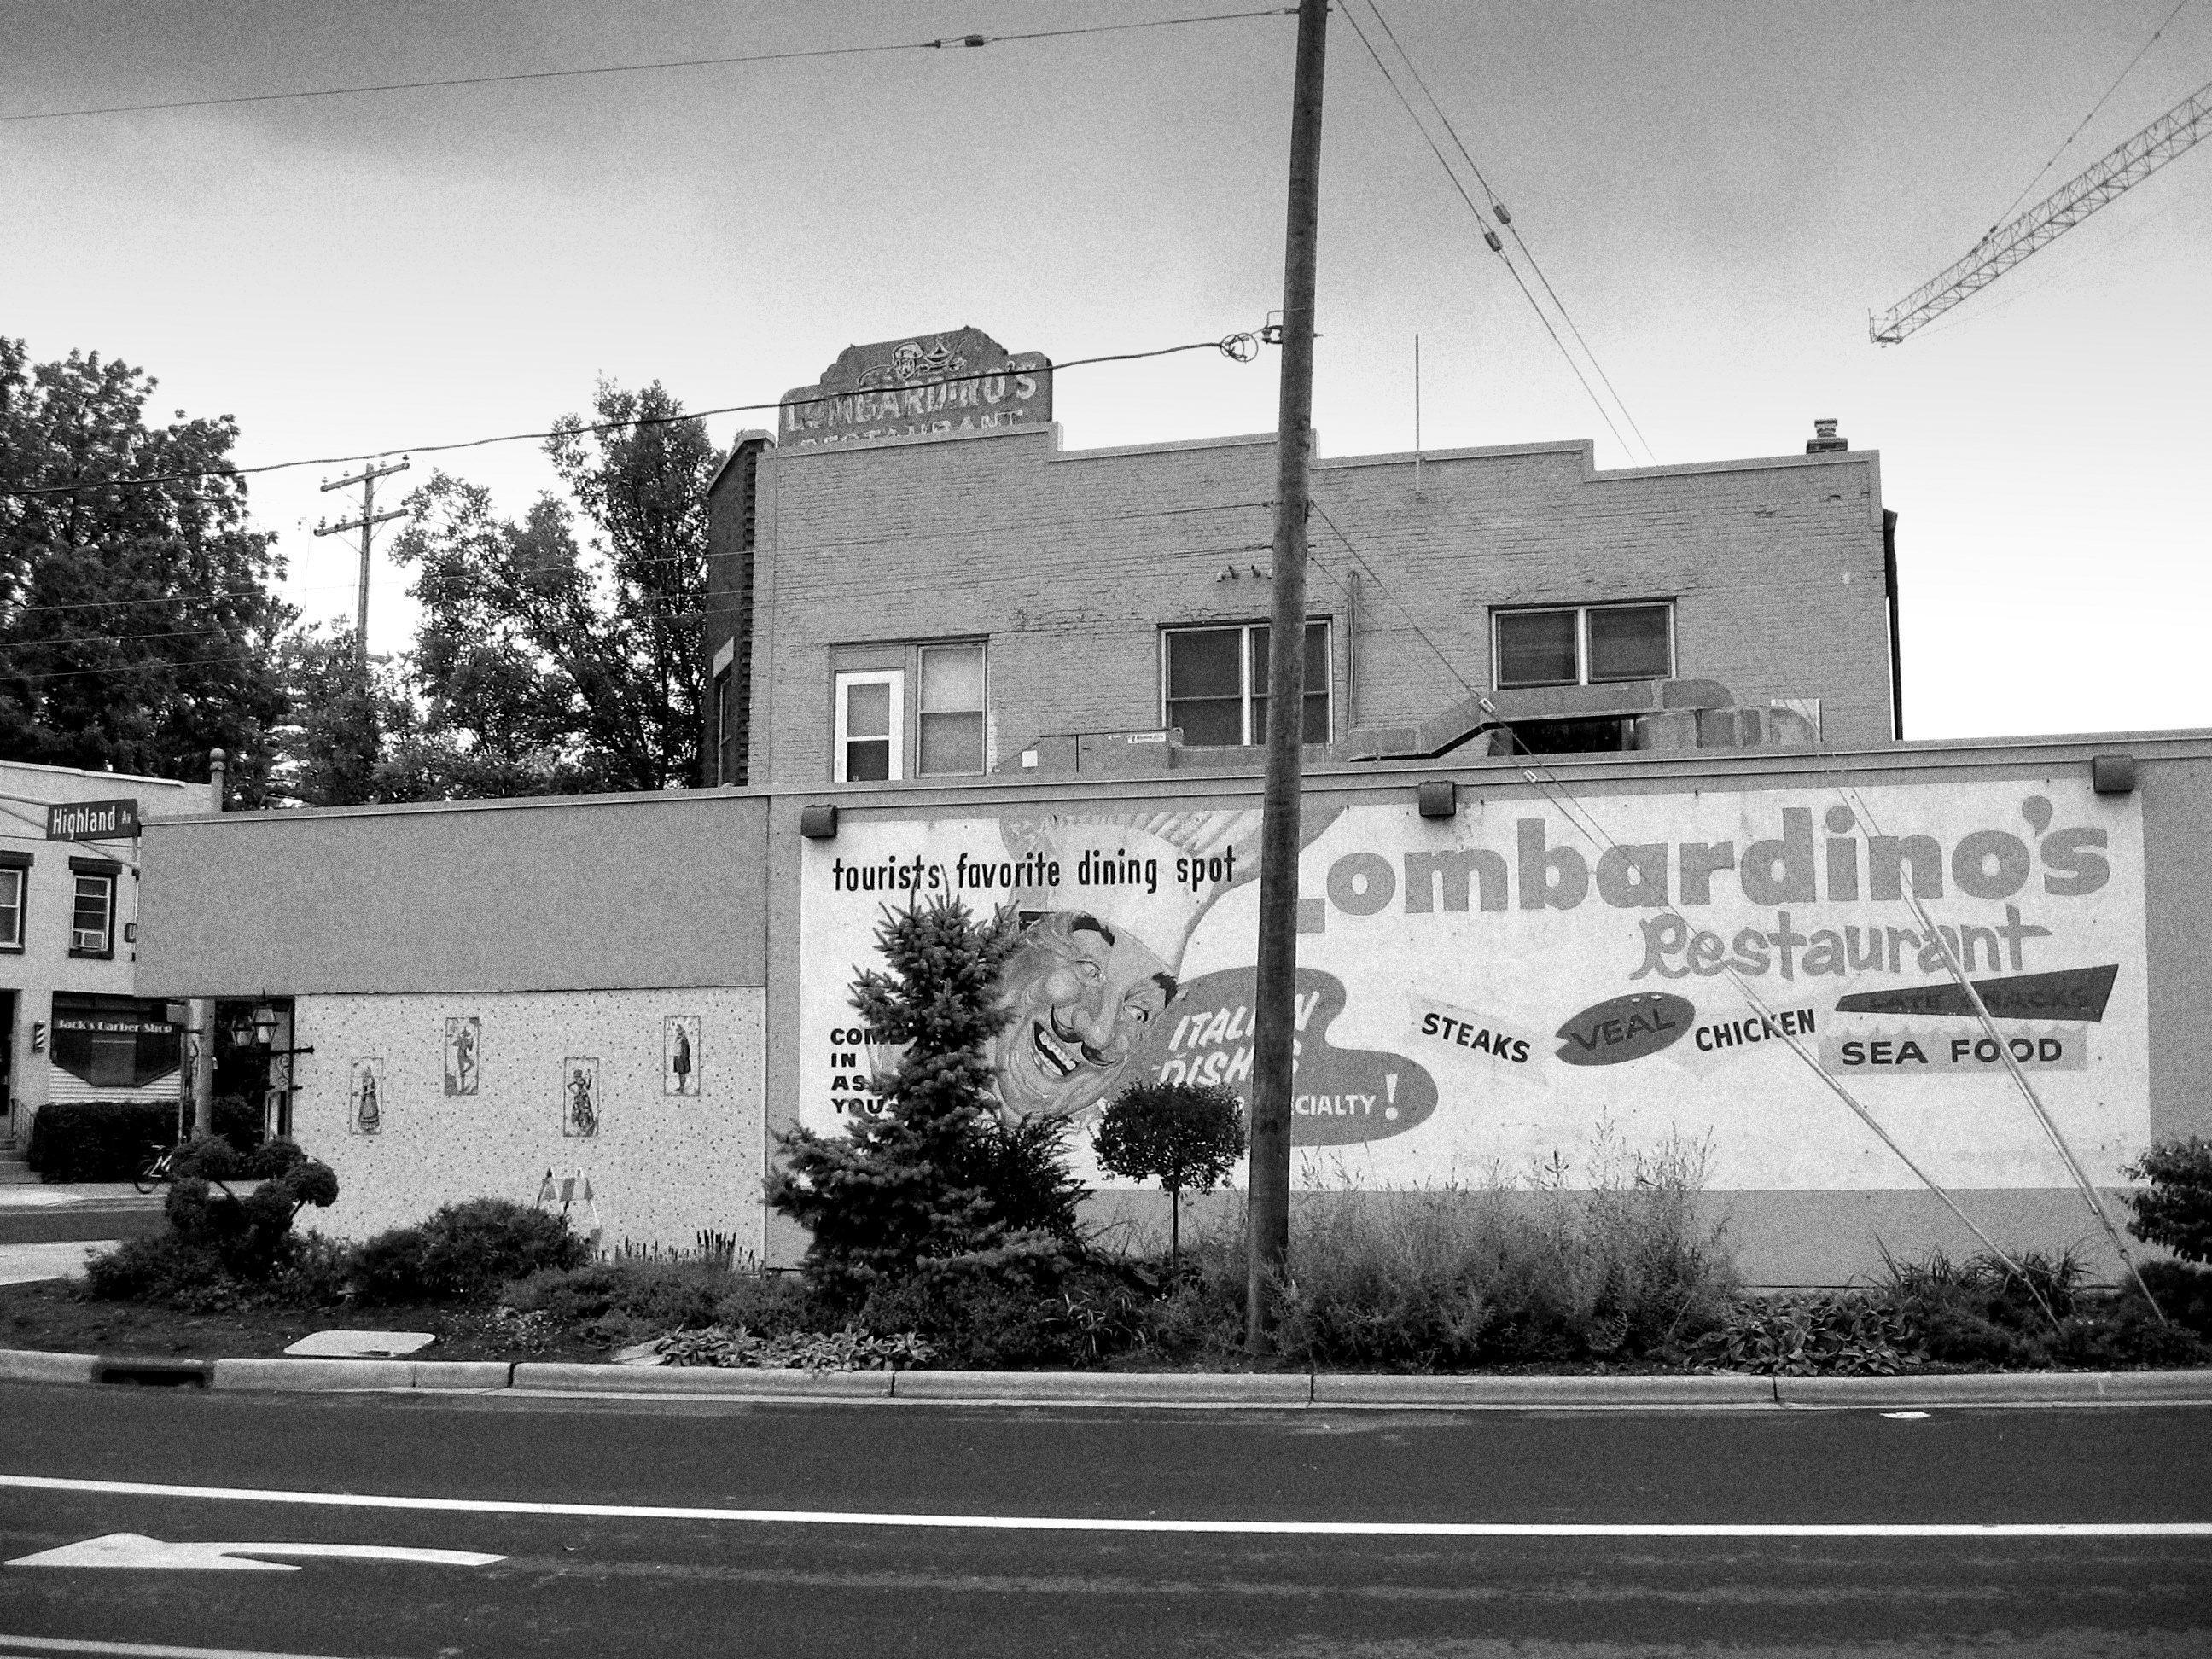
black and white, architecture, road, white, street, vintage, retro, house, building, restaurant, old, wall, downtown, suburb, sign, landmark, black, monochrome, advertisement, photograph, history, shape, billboard, italian restaurant, urban area, monochrome photography, residential area, madison wisconsin